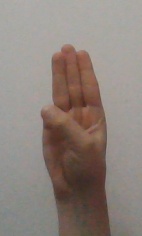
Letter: thaa